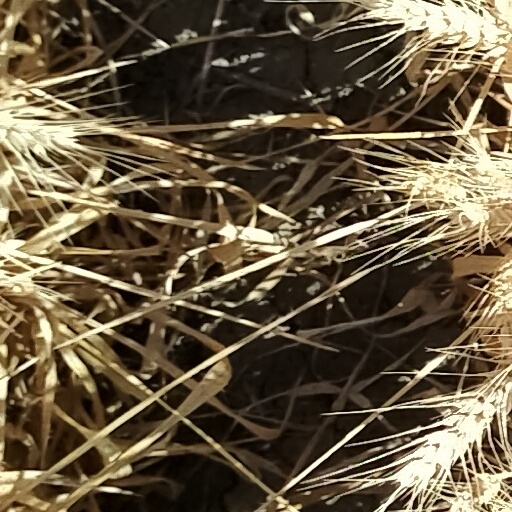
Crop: wheat